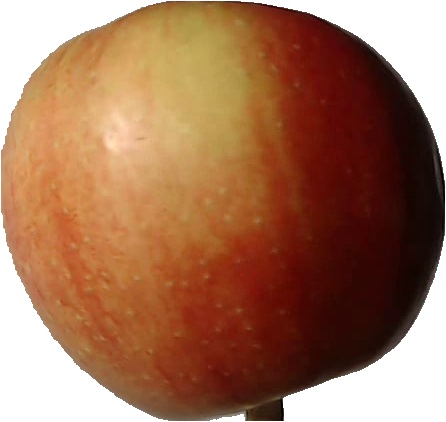
Label: apple_red_2